American Chinese cuisine

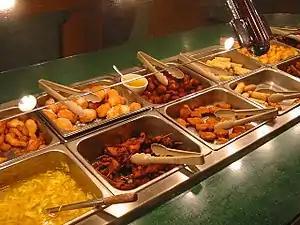
A Chinese buffet restaurant in the United States

American-Chinese food also has had a reputation for high levels of MSG, used to enhance flavor. From the early to mid-2000s through the 2010s and into the 2020s, market forces and customer preferences encouraged many restaurants to offer "MSG Free" or "No MSG" menus, or to omit this ingredient upon request.